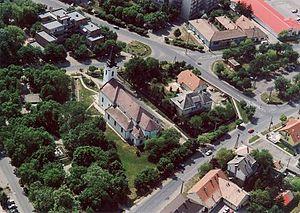
Nagykáta est une ville et une commune du comitat de Pest en Hongrie.